Kolding

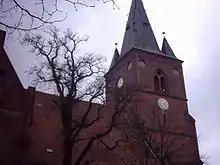
Evangelical Lutheran church in Kolding

Located in Kolding is the former royal castle of Koldinghus. This was built in the 13th century by King Eric Klipping and is a museum with certain parts of the castle, including its chapel and hall, being used for governmental ceremonial events. It was the last royal residence in Jutland. Another notable site is the 13th century stone Church of Saint Nicholas, which is one of the oldest in Denmark.